Jeremy Sprinkle

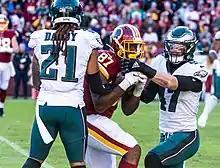
Sprinkle in a game against the Philadelphia Eagles in 2019.

Sprinkle was selected by the Washington Redskins in the fifth round (154th overall) of the 2017 NFL draft. On May 11, 2017, Sprinkle signed his four-year rookie contract, worth 2.67 million contract. Throughout training camp, Sprinkle competed for a roster spot with Niles Paul and Derek Carrier. Head coach Jay Gruden named him the fourth tight end on the depth chart to start the regular season, behind veterans Jordan Reed, Vernon Davis, and Niles Paul.